Arkadiusz Protasiuk

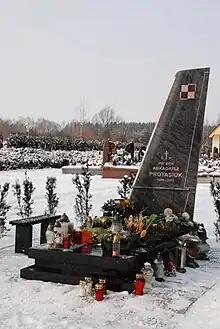
Arkadiusz Protasiuk is buried at the Grodzisk Mazowiecki Cemetery

Arkadiusz Protasiuk (13 November 1974 in Siedlce – 10 April 2010) was a Polish pilot, captain of the Polish Air Force Tu-154 flight to Smolensk on 10 April 2010.